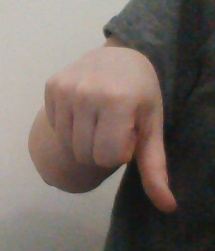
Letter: waw